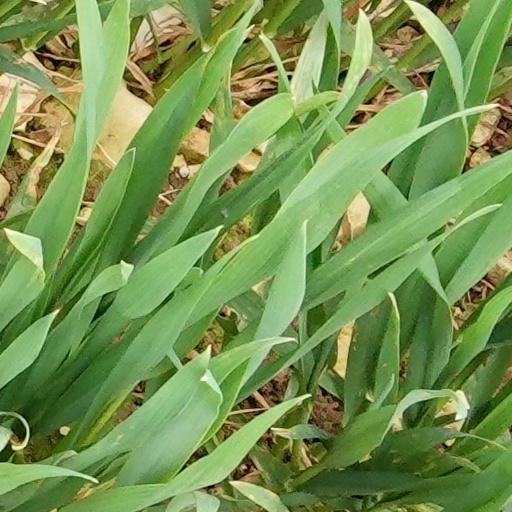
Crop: wheat